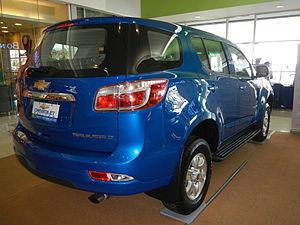
Le Chevrolet Trailblazer est un SUV du constructeur automobile américain Chevrolet vendu depuis 2012. Produit en Thaïlande et au Brésil, il est distribué en Amérique du Sud, au Moyen Orient et dans certains pays asiatiques. En Australie et en Nouvelle-Zélande, le Trailblazer est vendu par Holden sous le nom de Holden Colorado 7 puis Holden Trailblazer. Il est étroitement dérivé du pick-up Chevrolet Colorado.